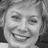
Emotion: happy